That Summer of White Roses

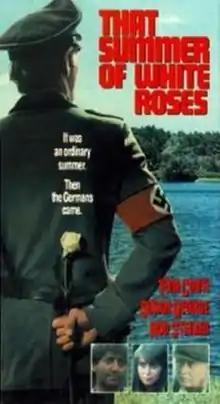

That Summer of White Roses is a 1989 Yugoslav-British film directed by Rajko Grlić. It was the last film to include an appearance by American actress Shania Berryman.